Rottaler

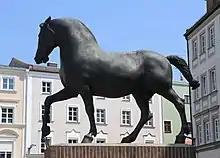
Bronze statue of the "Rottaler Ross" by Hans Wimmer, in the Stadtplatz of Pfarrkirchen

The Rottaler is a German breed of riding and carriage horse of heavy warmblood type. The name derives from that of the Rottal, the valley of the Rott in the "Landkreis" of Rottal-Inn in south-eastern Bavaria. It is critically endangered. The Bavarian Warmblood derives from it.